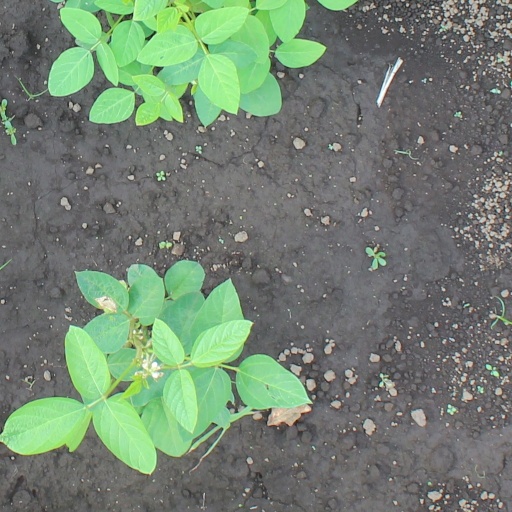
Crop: soybean